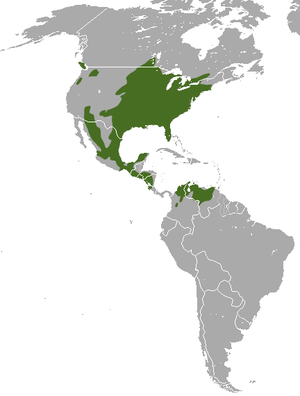
Cette liste commentée recense la mammalofaune en Europe. Elle répertorie les espèces de mammifères européens actuels et celles qui ont été récemment classifiées comme éteintes. Comme ici n'est référencé que l'Europe dans ses limites géographiques les plus communément admises, cette liste ne comptabilise pas les animaux présents dans les îles Canaries, Madère, le Groenland, la Sibérie, la partie asiatique de la Transcaucasie, l'Anatolie et Chypre.
Cette liste commentée recense la mammalofaune en Italie. Elle répertorie les espèces de mammifères italiens actuels et celles qui ont été récemment classifiées comme éteintes. Cette liste comporte 159 espèces réparties en dix ordres et 36 familles, dont une est « éteinte », trois sont « en danger critique d'extinction », quatre sont « en danger », huit sont « vulnérables », douze sont « quasi menacées » et dix ont des « données insuffisantes » pour être classées.
Cette liste des mammifères au Québec est basée sur la « Liste de la faune vertébrée du Québec ». Elle comprend les espèces disparues dans l'histoire récente et les espèces introduites. Elle compte 97 espèces en neuf ordres : une espèce de didelphimorphes, dix espèces d'insectivores, huit espèces de chiroptères, trois espèces de lagomorphes, 25 espèces de rongeurs, 21 espèces de fissipèdes, cinq espèces d'artiodactyles, sept espèces de pinnipèdes et 17 espèces de cétacés.